Pyrgos Kallistis

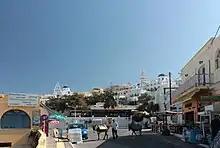
Pyrgos' main square

Pyrgos Kallistis or simply Pyrgos is a village on the Aegean island of Santorini, Greece, in the Cyclades archipelago with a population of 1,078 according to the 2021 census. Pyrgos is part of the Municipality of Thira and is situated approximately 7 km away from the island's capital Fira. It is built amphitheatrically on a hill that offers magnificent views of Santorini in almost all directions. On top of this hill remain the ruins of a Venetian castle ("Kasteli") that was once the island's administrative center. Pyrgos is a typical example of medieval architecture with narrow, labyrinthine streets, fortified walls and hidden passages. Nowadays it is one of the villages of Santorini least spoiled by tourism.